Institute of Theoretical Astrophysics

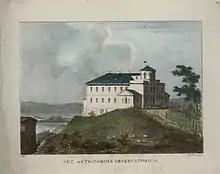
The University Observatory overlooking Oslofjorden in 1837

Prior to 1934, the university's astronomy efforts revolved around "the University Observatory" (Norwegian: "Universitetsobservatoriet", abbreviated "Observatoriet", lit. "the Observatory") located downtown Oslo. The first observation facilities were provided in 1815 to the newly appointed professor Christopher Hansteen of the recently established Royal Frederick University (which was renamed the University of Oslo in 1939) in an octagonal shack at Akershus Festning, Christiania. Construction began in 1831 on a larger observatory which also could house Hansteen and his family. At its completion in 1833 it became the first building to have been erected by the university.